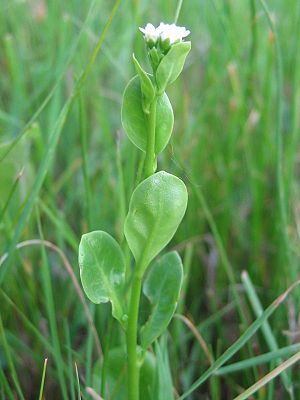
Samel
Samel (Samolus valerandi)
Samel (Samolus valerandi)
Samel er en lille slægt med ca. 15 arter, der er udbredt over næsten hele verden, men med tyngdepunktet i de tempererede egne på den sydlige halvkugle. Slægten har været regnet til sin egen familie, men med APG III er den indordnet under Kodriver-familien. Der findes blot én art vildtvoksende i Danmark.